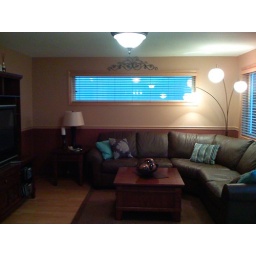
This is the cozy family room next to the kitchen and eating nook. We love the long window over the couch.